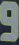
Number: 9